Tay Melo

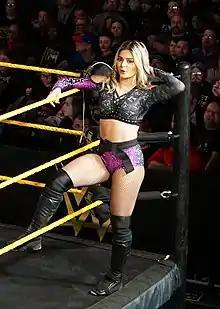
Conti at a live event in 2020

In October 2016, Melo was announced as having signed with WWE and reported to the WWE Performance Center. She made her professional wrestling debut as Taynara Conti at WrestleMania Axxess in Orlando, Florida on April 1, 2017, competing against Sarah Bridges in a losing effort. She took part in the inaugural Mae Young Classic, during which she lost to Lacey Evans in the first round of the tournament.